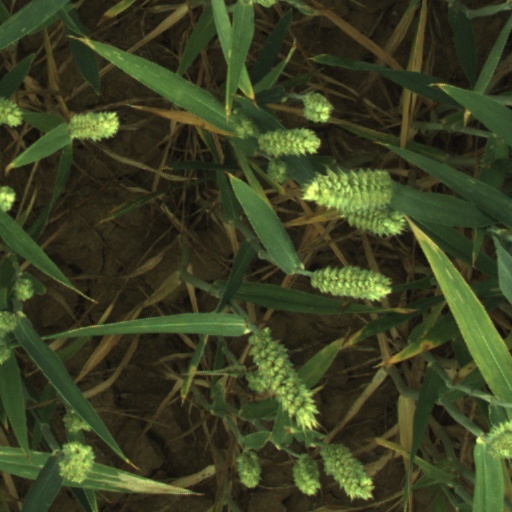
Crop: wheat